Czartoryski Palace (Vienna)

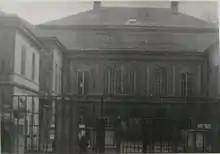
View on the "corps de logis"

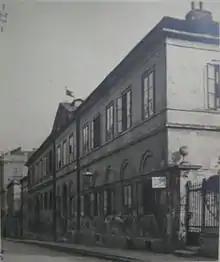
Side wings seen from the main street

Czartoryski-Schlössel ("Schlössel" is roughly translatable as "small palace") was a palace called Weinhaus in the Währing district of Vienna, Austria. It was built in 1807 for the banker Friedrich Jakob van der Nüll, the legal, but not biological father of architect Eduard van der Nüll. The palace was subsequently put up for sale and purchased by Prince Czartoryski; it remained in possession of the Czartoryski family until shortly after World War I.